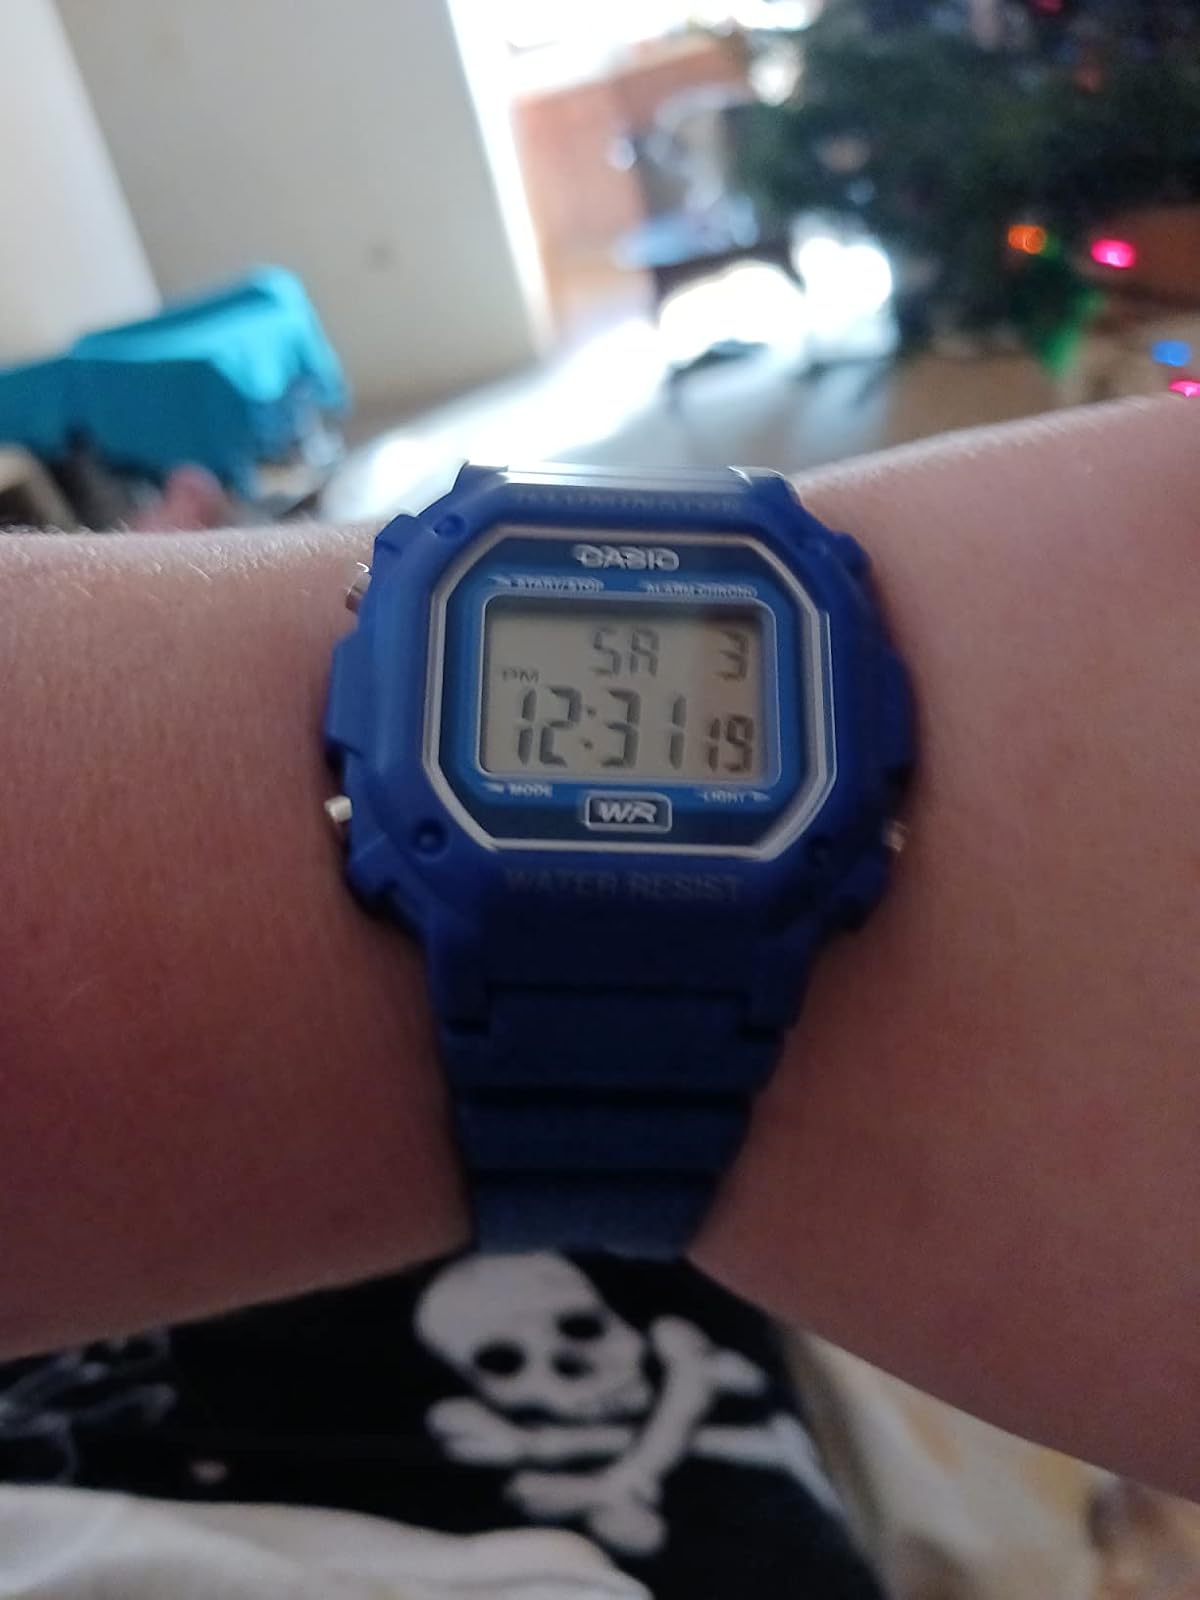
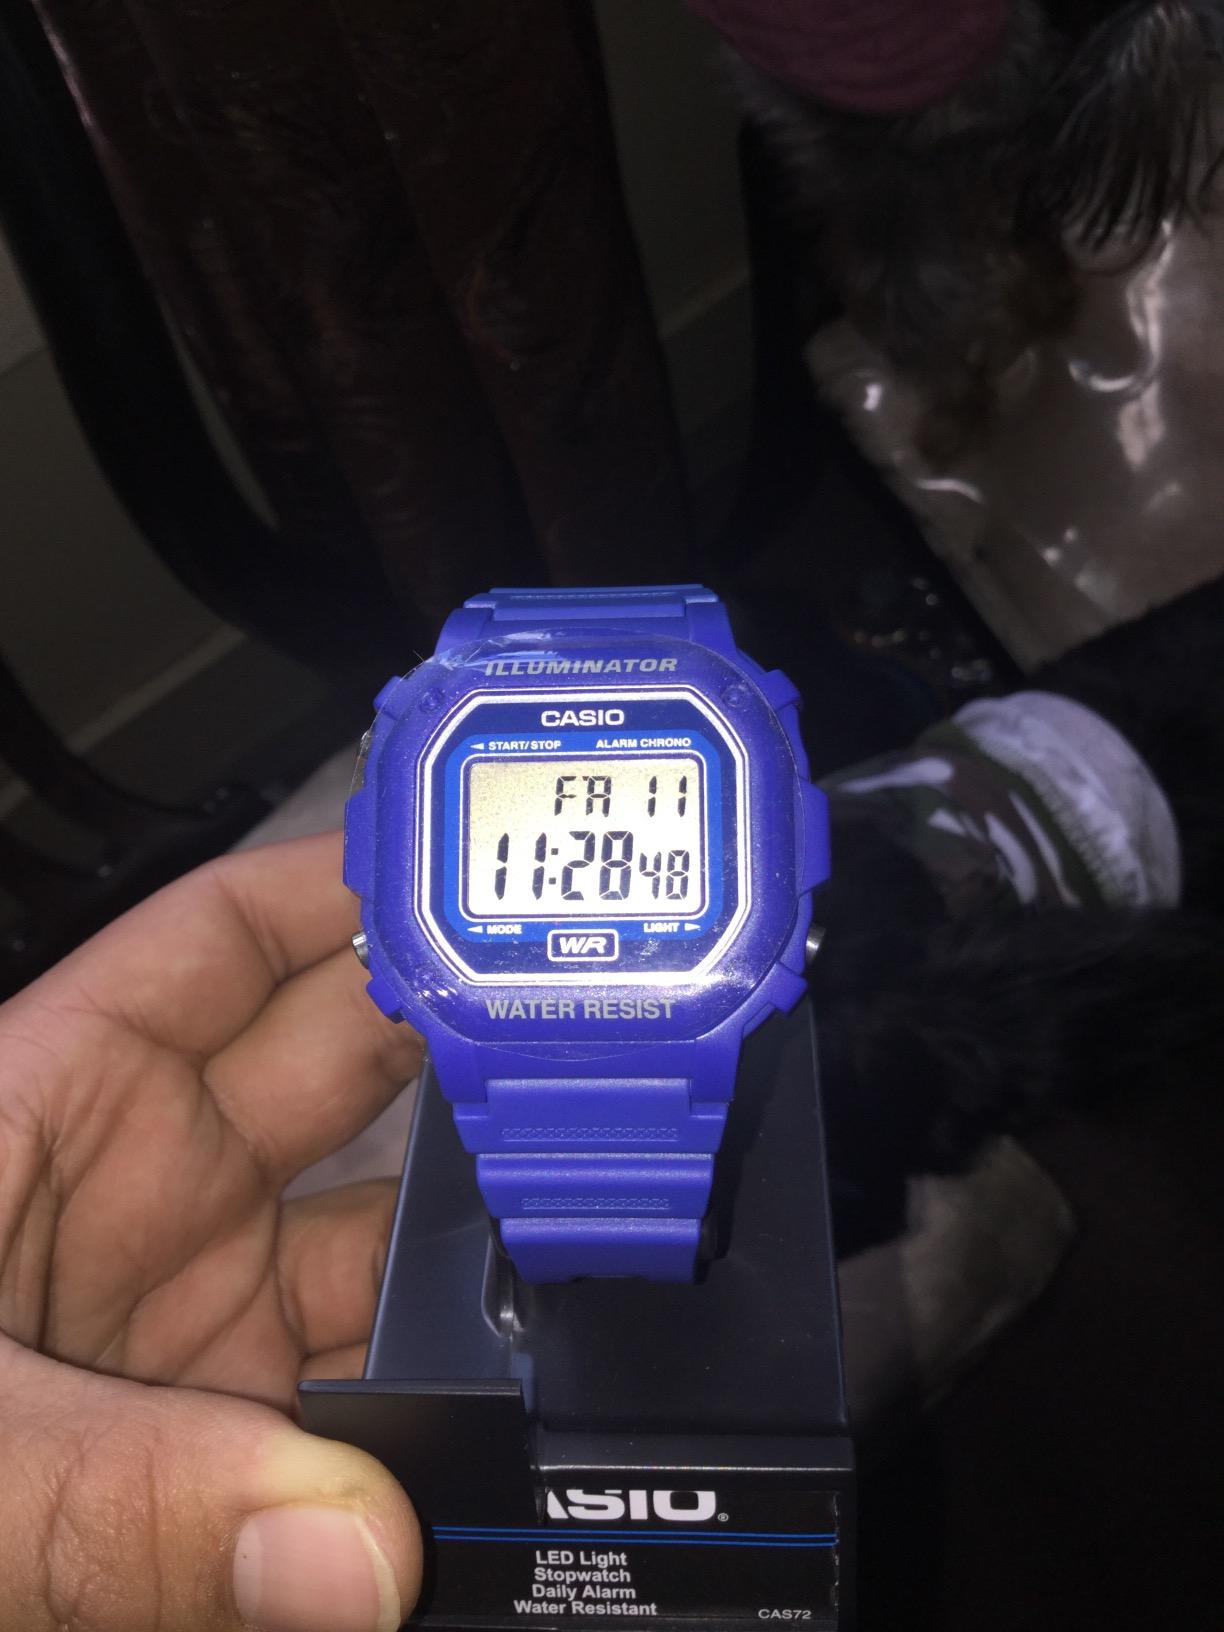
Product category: accessories_watch
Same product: yes